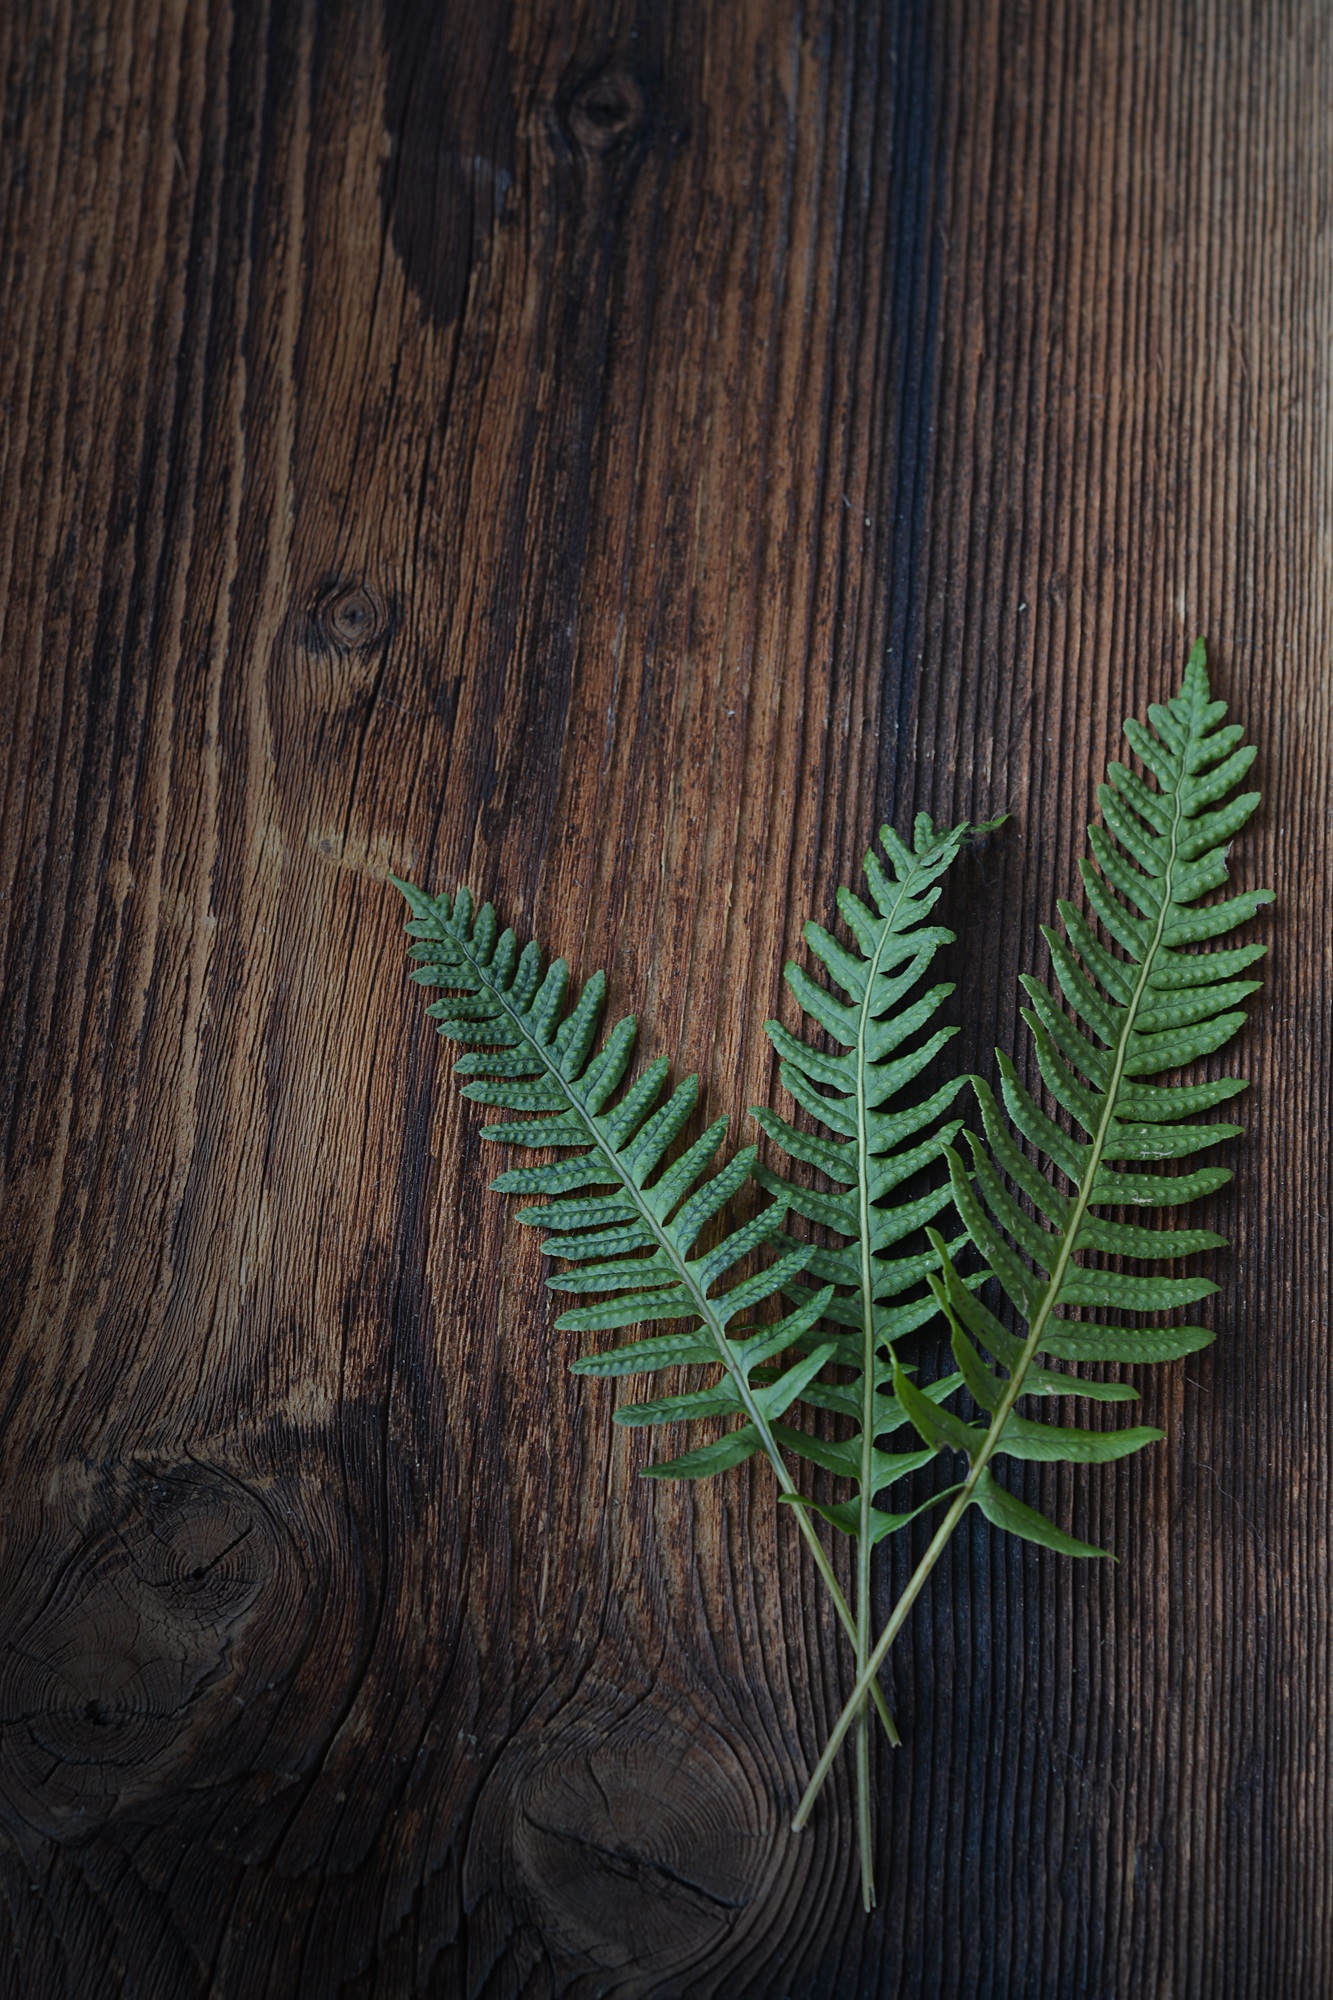
tree, branch, bird, wing, plant, wood, leaf, green, brown, close, fern, negative space, text freedom, small fern